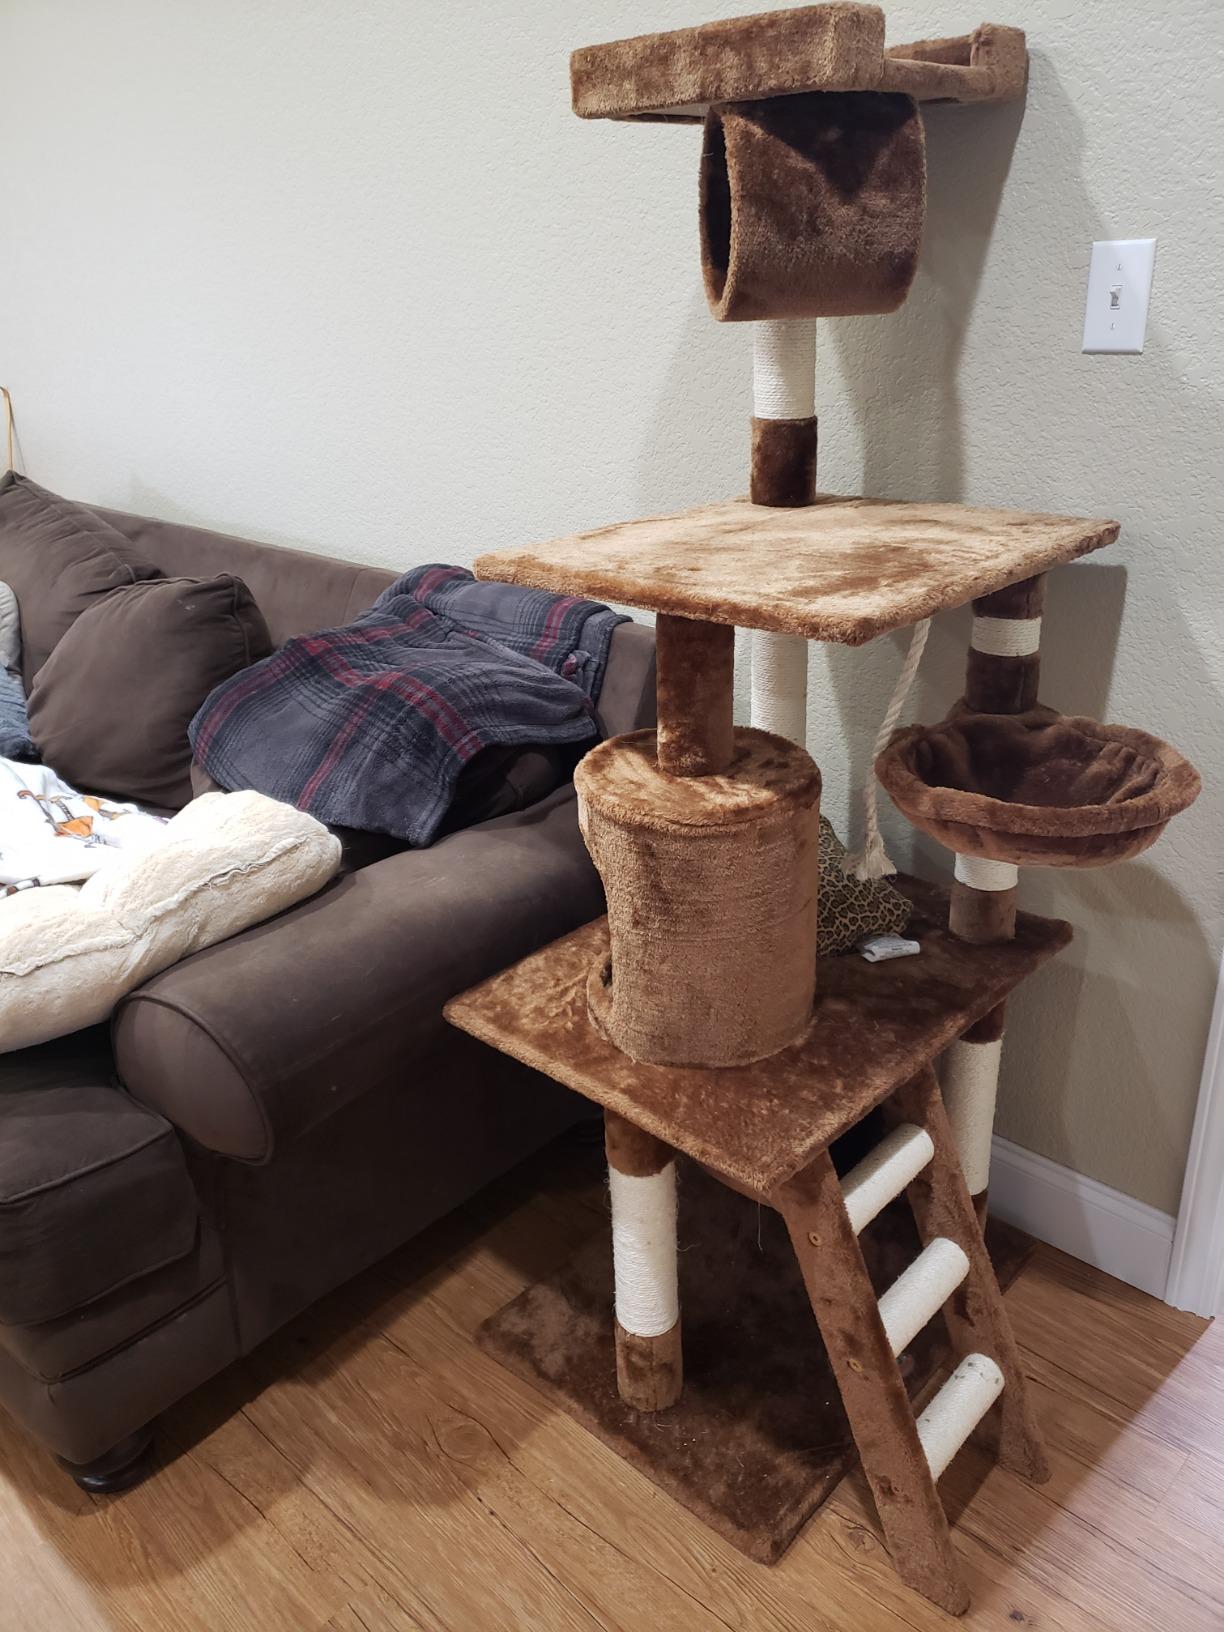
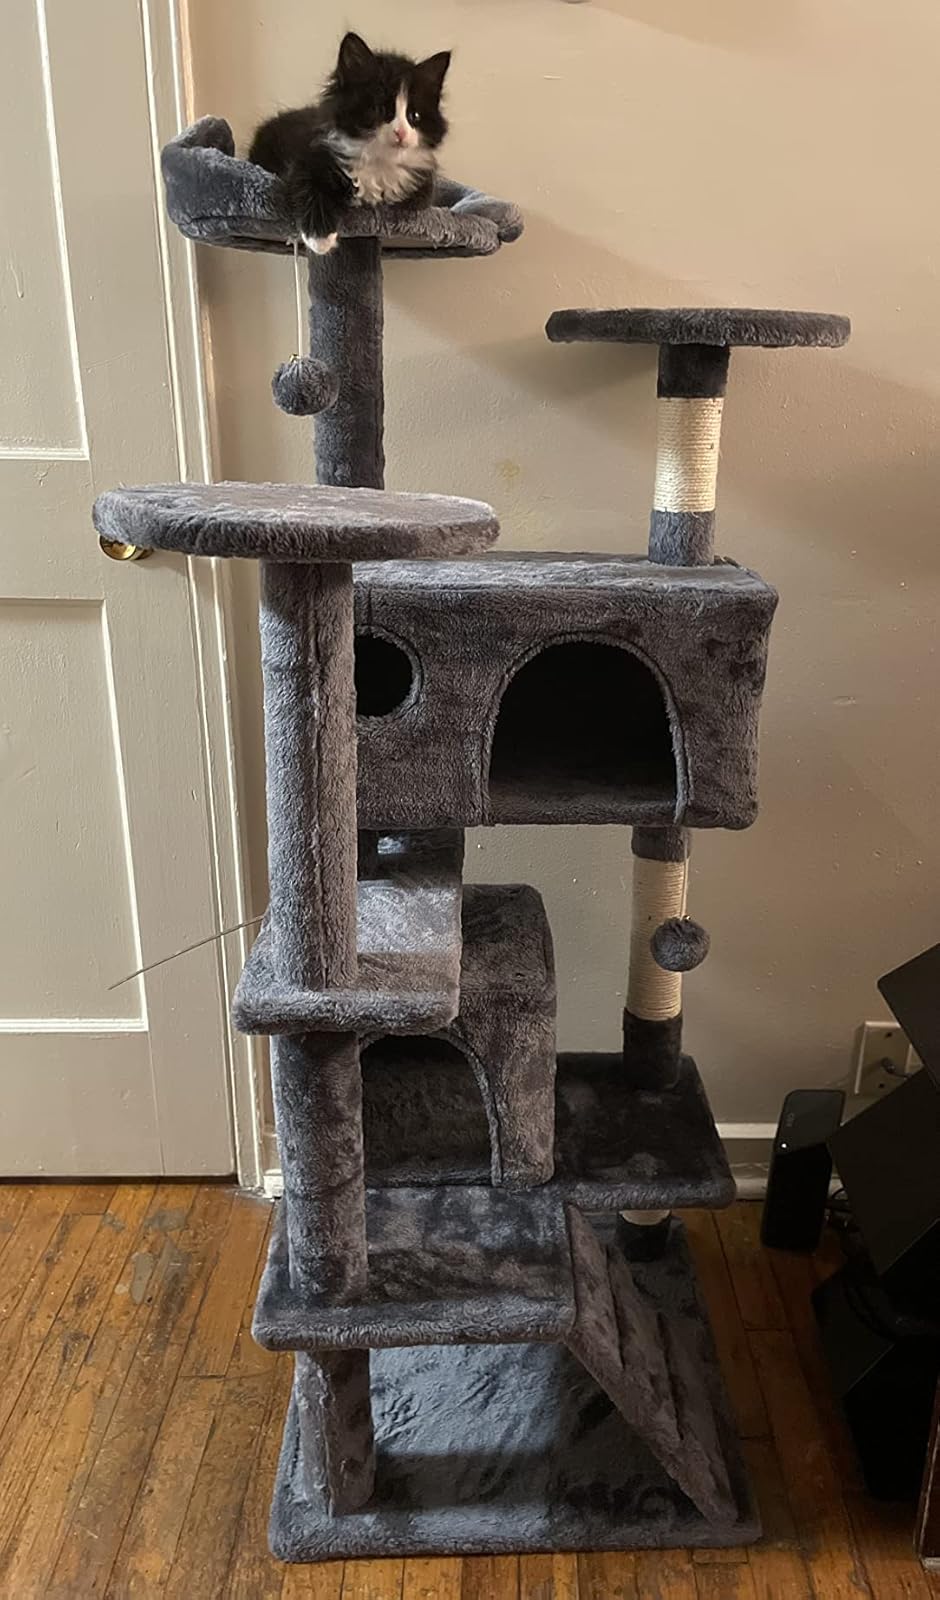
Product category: items_cat tree
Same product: no